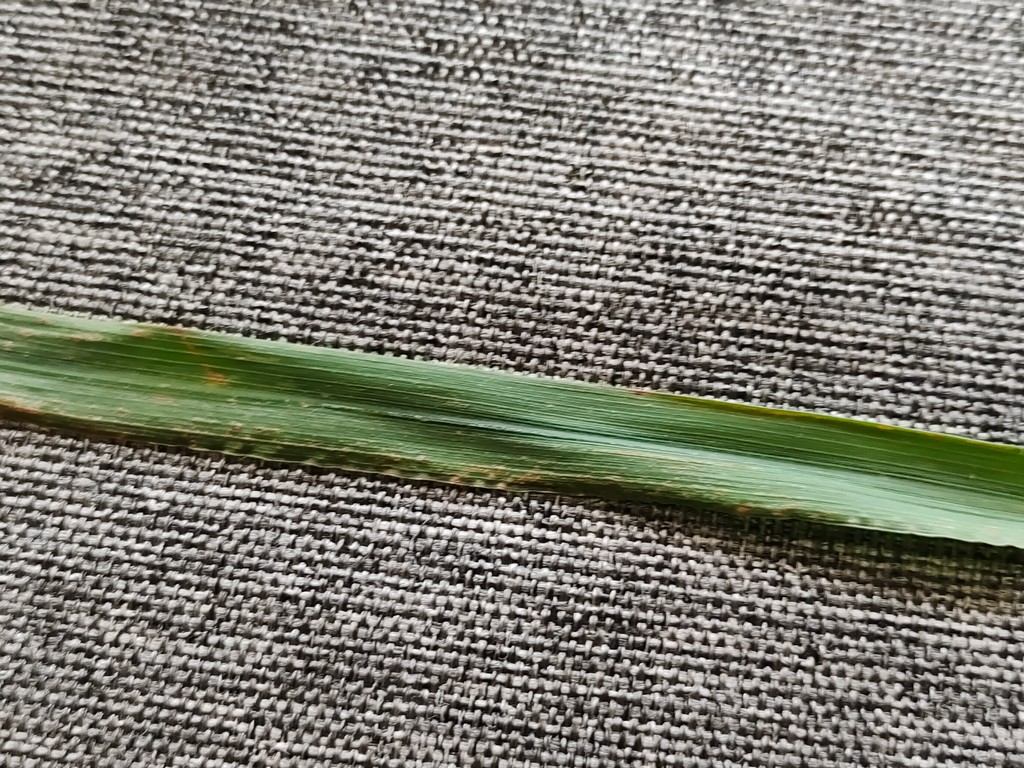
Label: Unhealthy